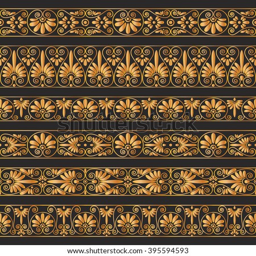
set collections of old greek ornaments .